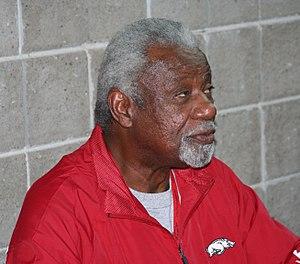
Nolan Richardson est un entraîneur américain de basket-ball né à El Paso le 27 décembre 1941, avec laquelle il remporte le championnat NCAA en 1994.